Wisden Trophy

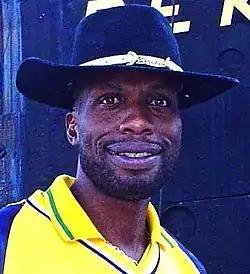
The 1988 tour was Curtly Ambrose's first for West Indies.

This tour saw the beginning of a bowling partnership between Courtney Walsh and Curtly Ambrose that would trouble batsmen across the world for the next 12 years. England, on the other hand, had entered the series with low expectations and confidence. This was reflected in their team selections, with 23 players being used during the series.